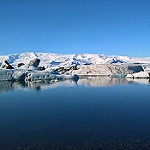
Scene: Outdoor